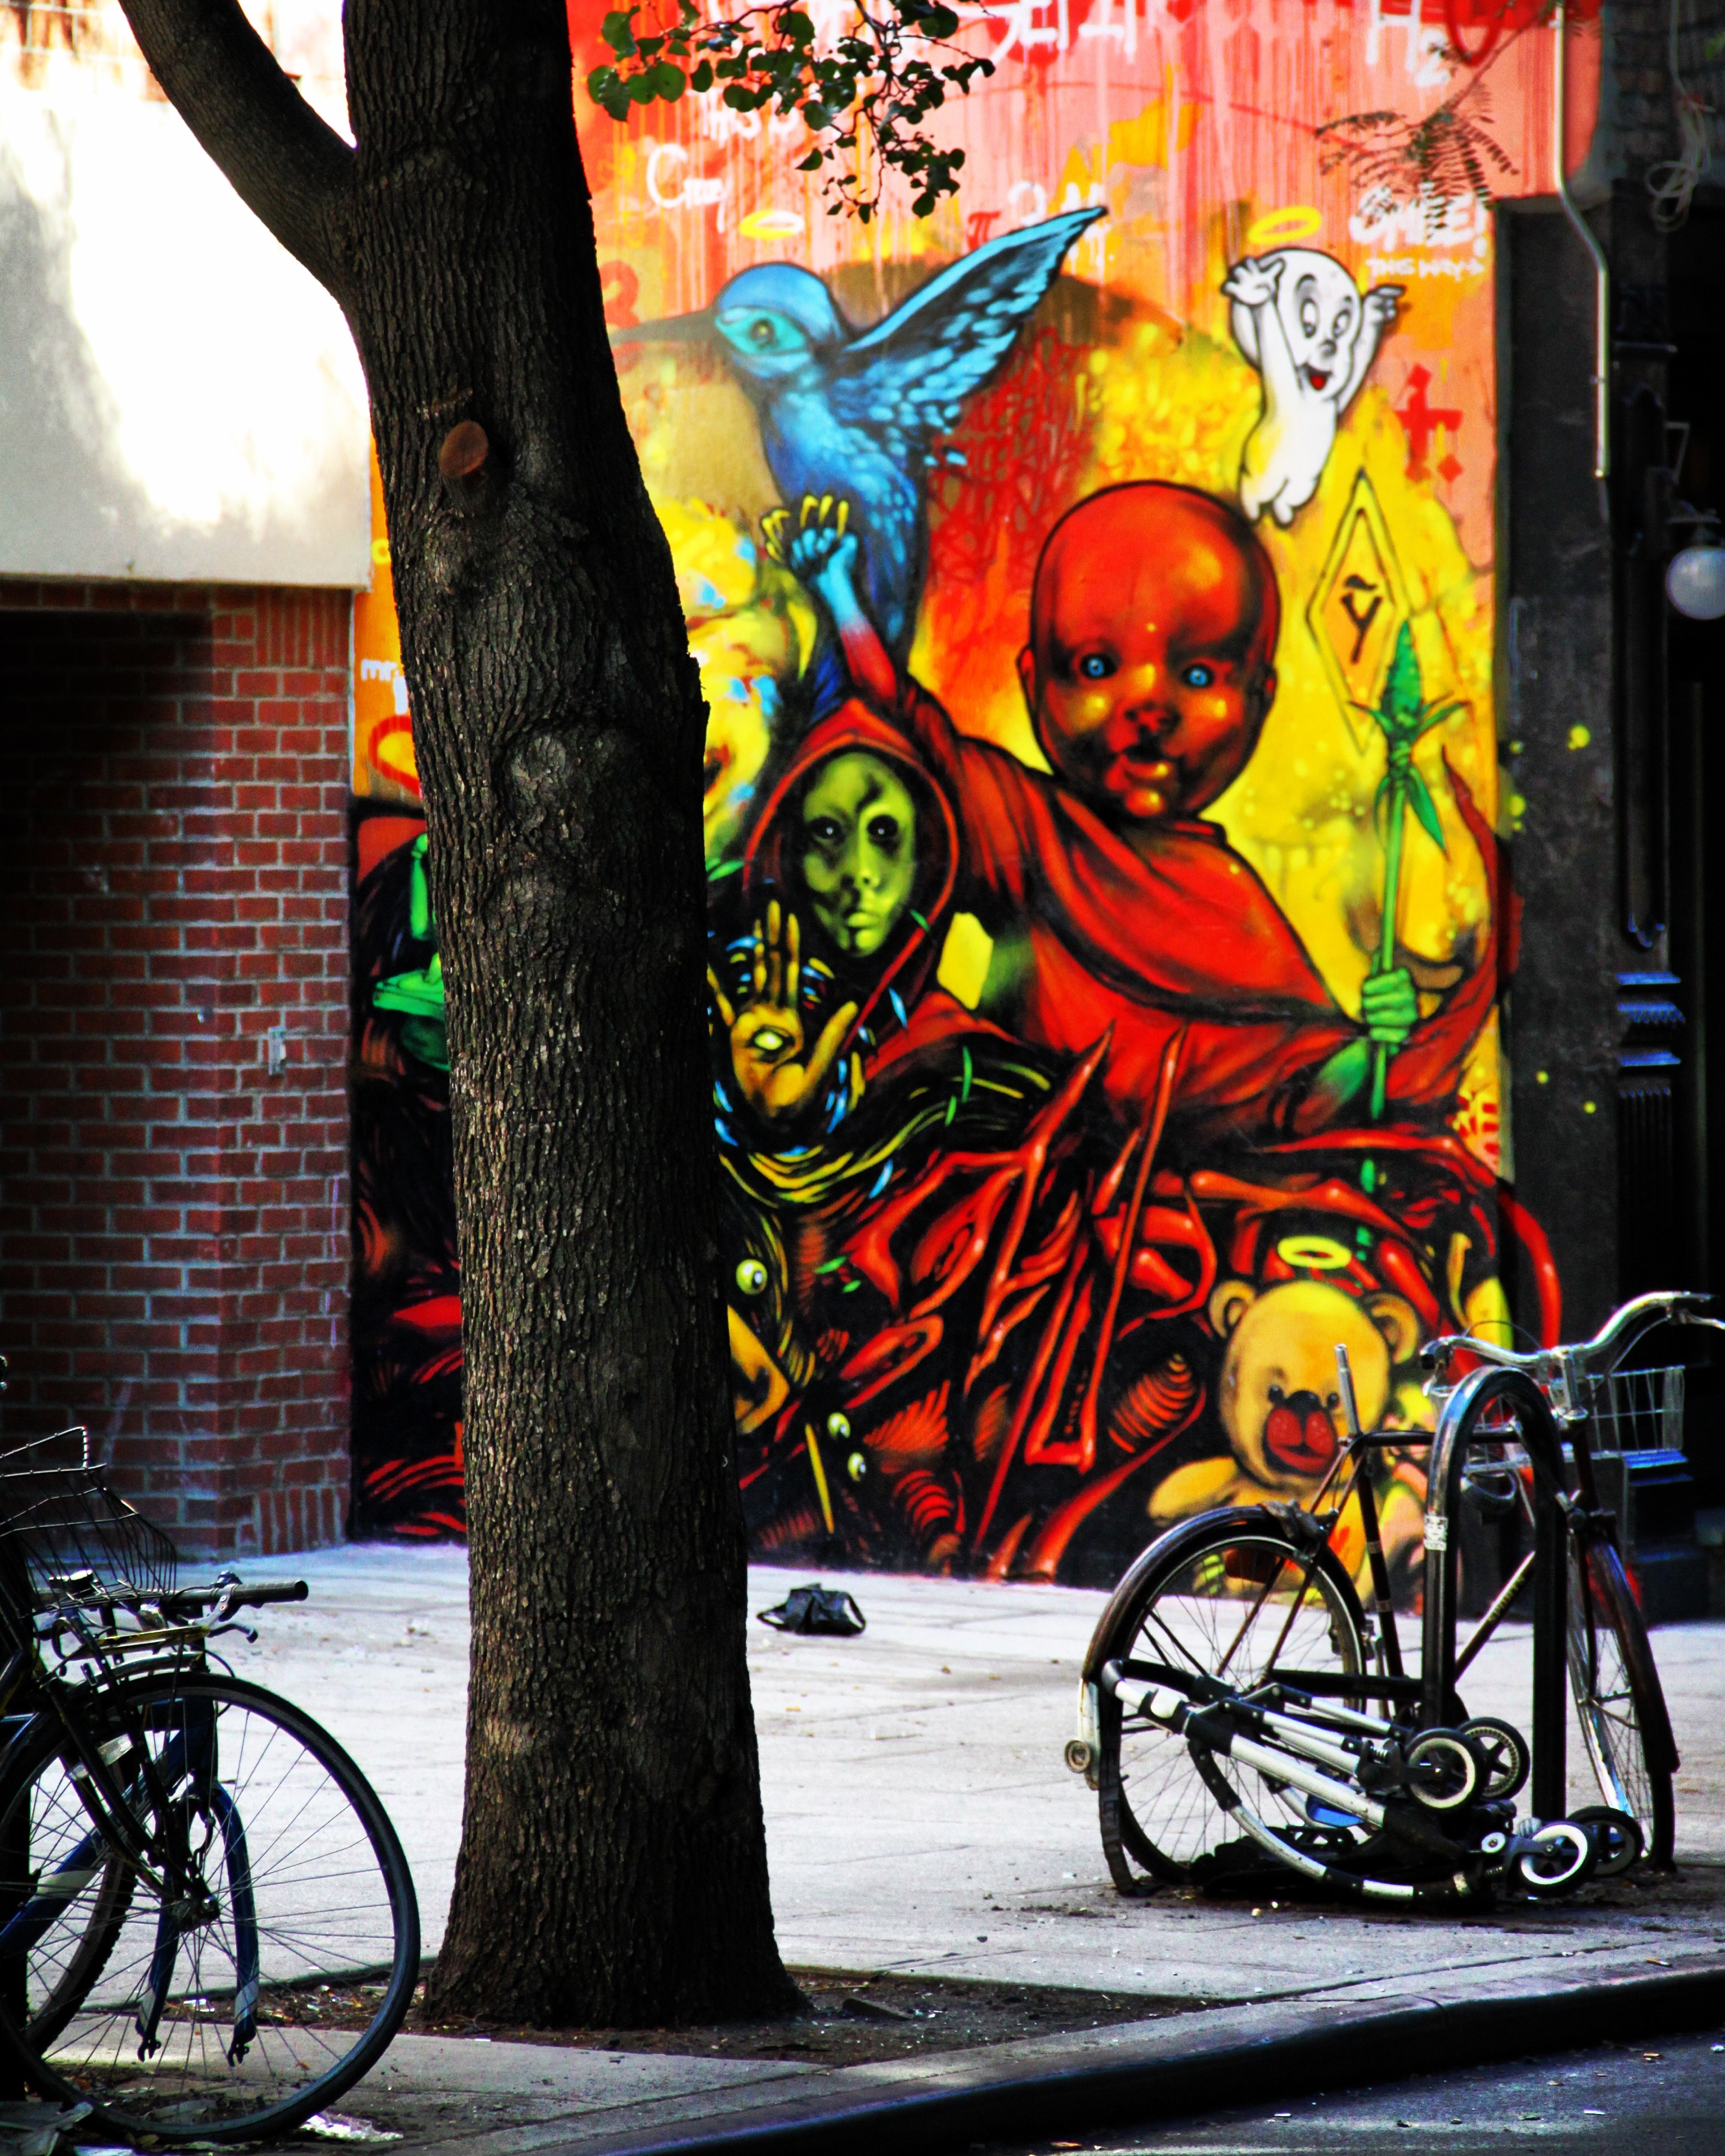
road, street, vehicle, color, graffiti, street art, art, infrastructure, mural, urban area